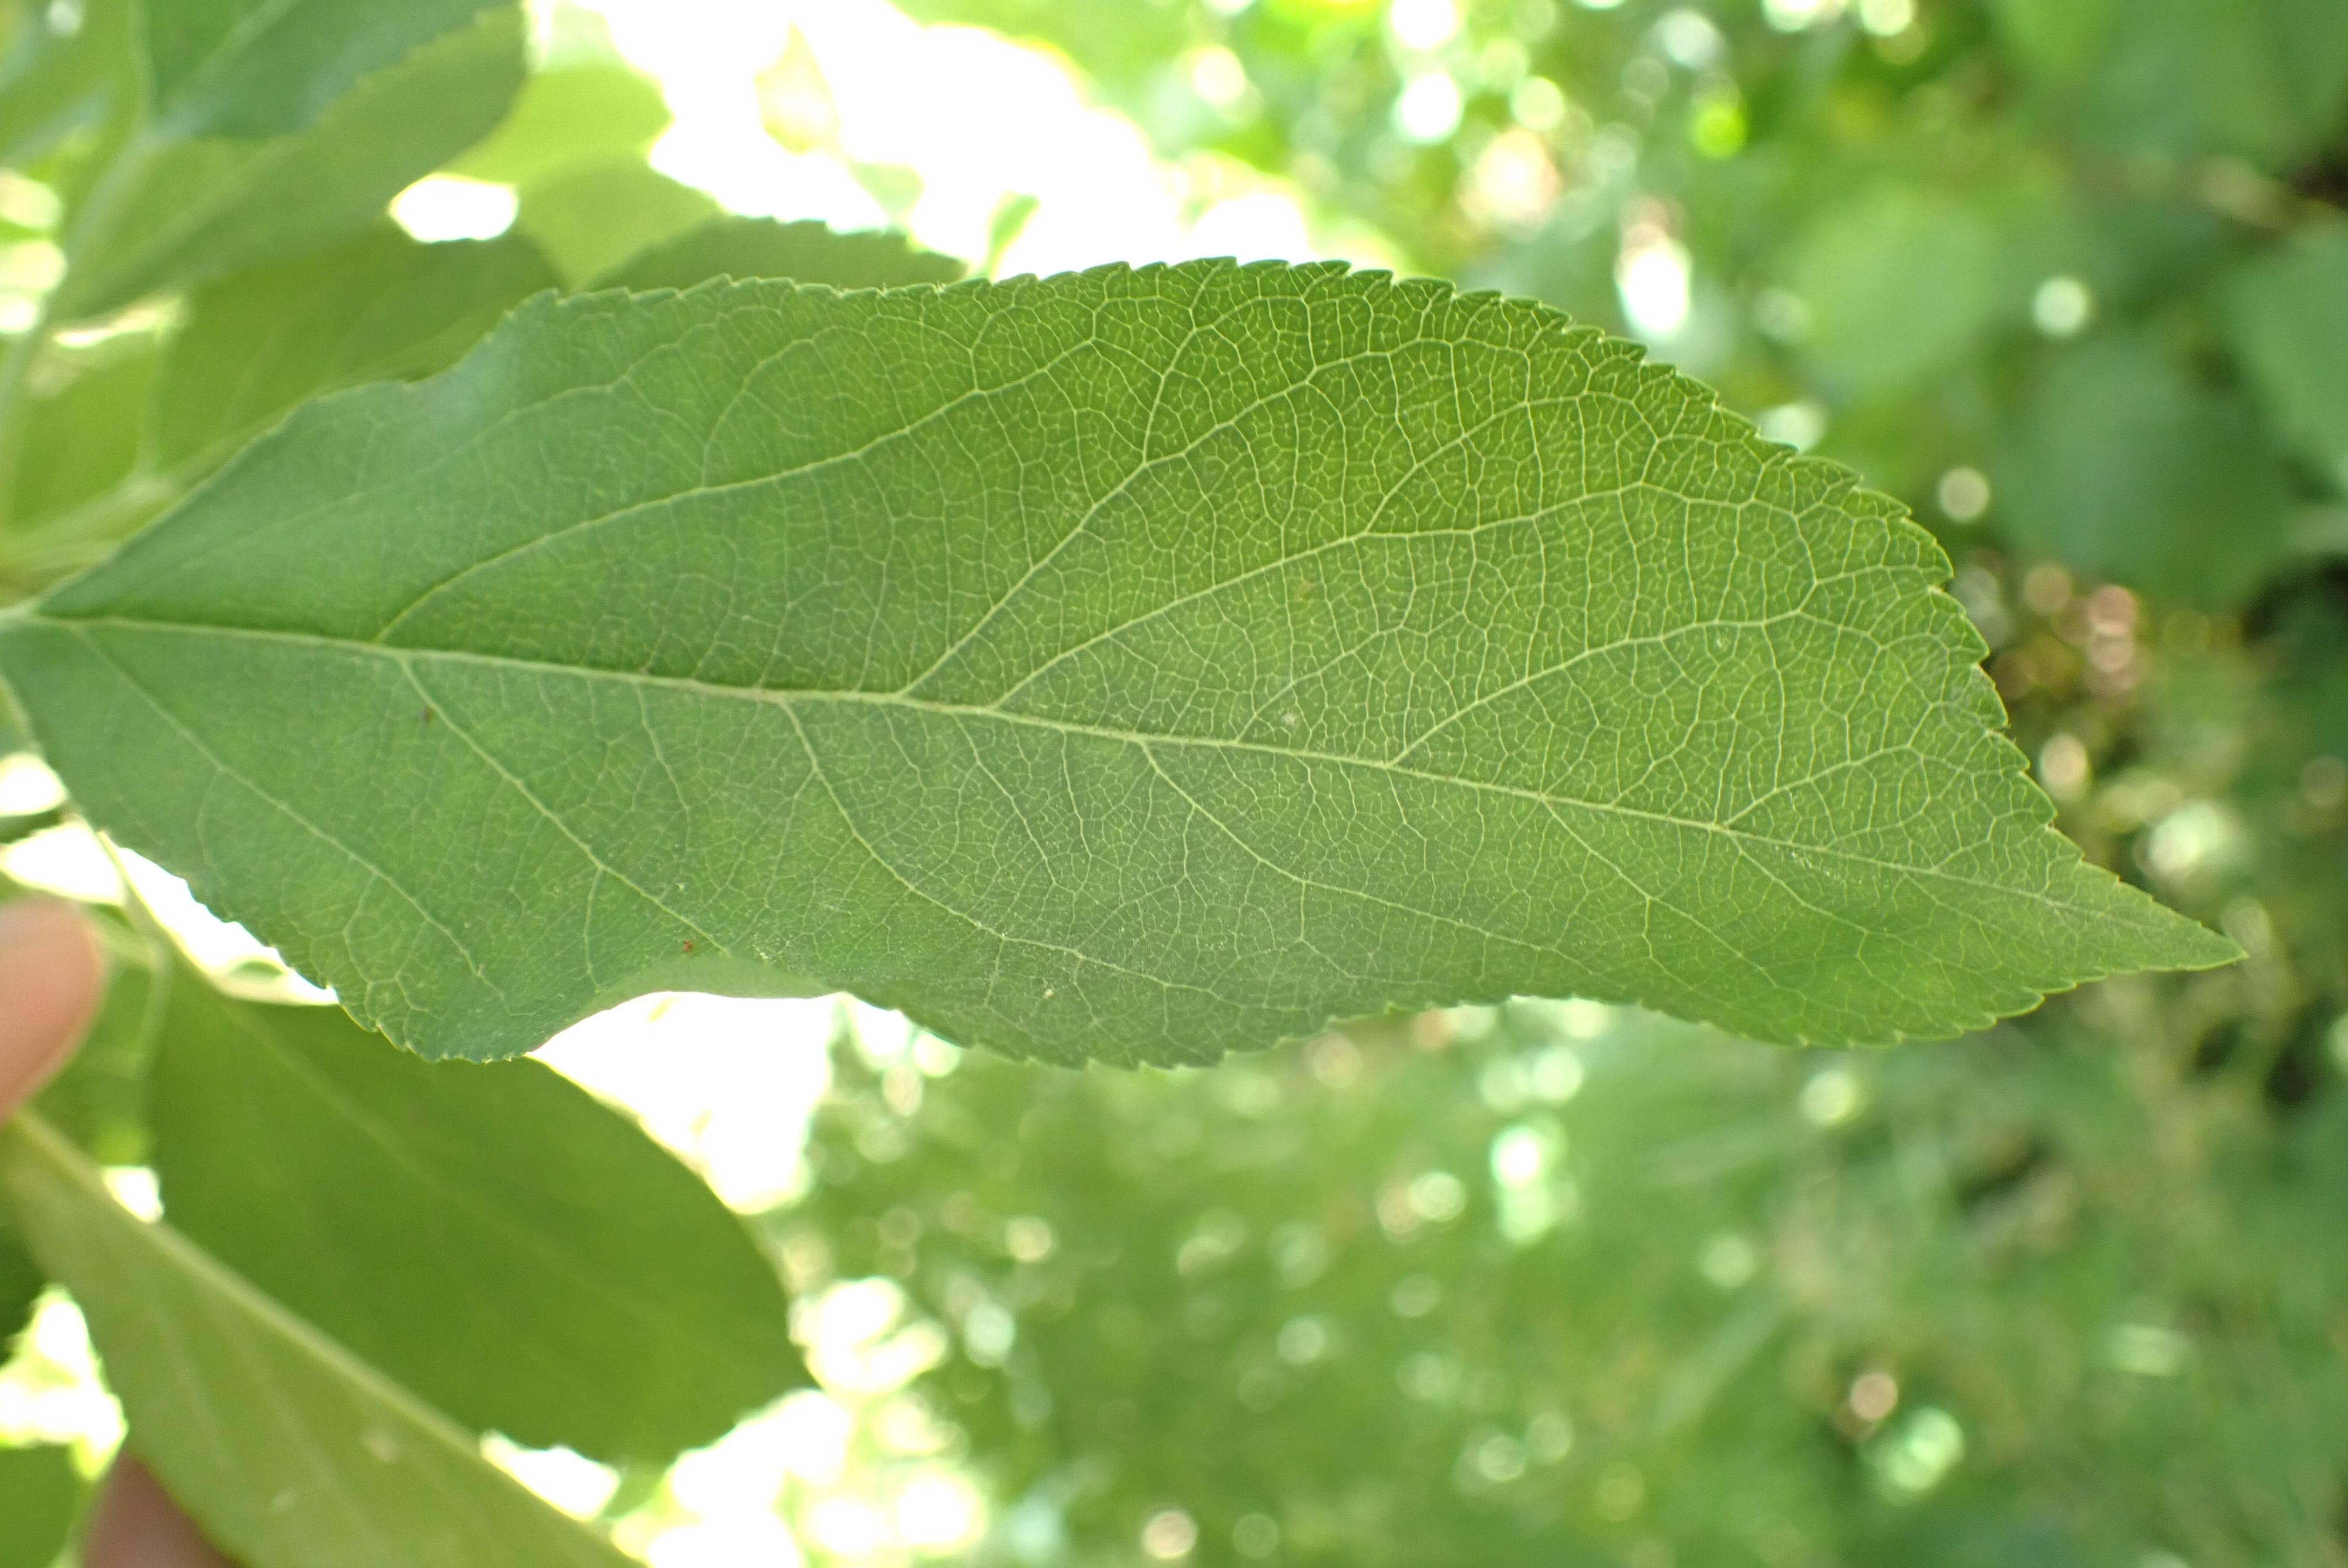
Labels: healthy